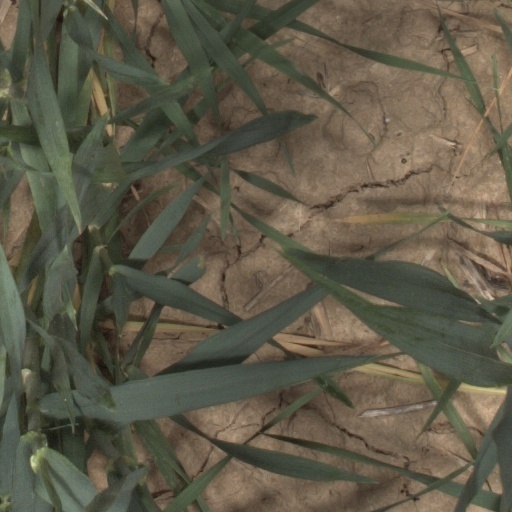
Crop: wheat